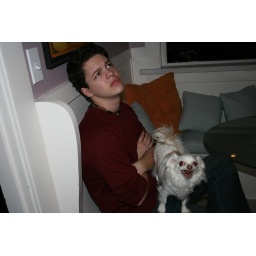
Very helpful brothers and super cute puppy dogs help get the house ready for sale in Seattle